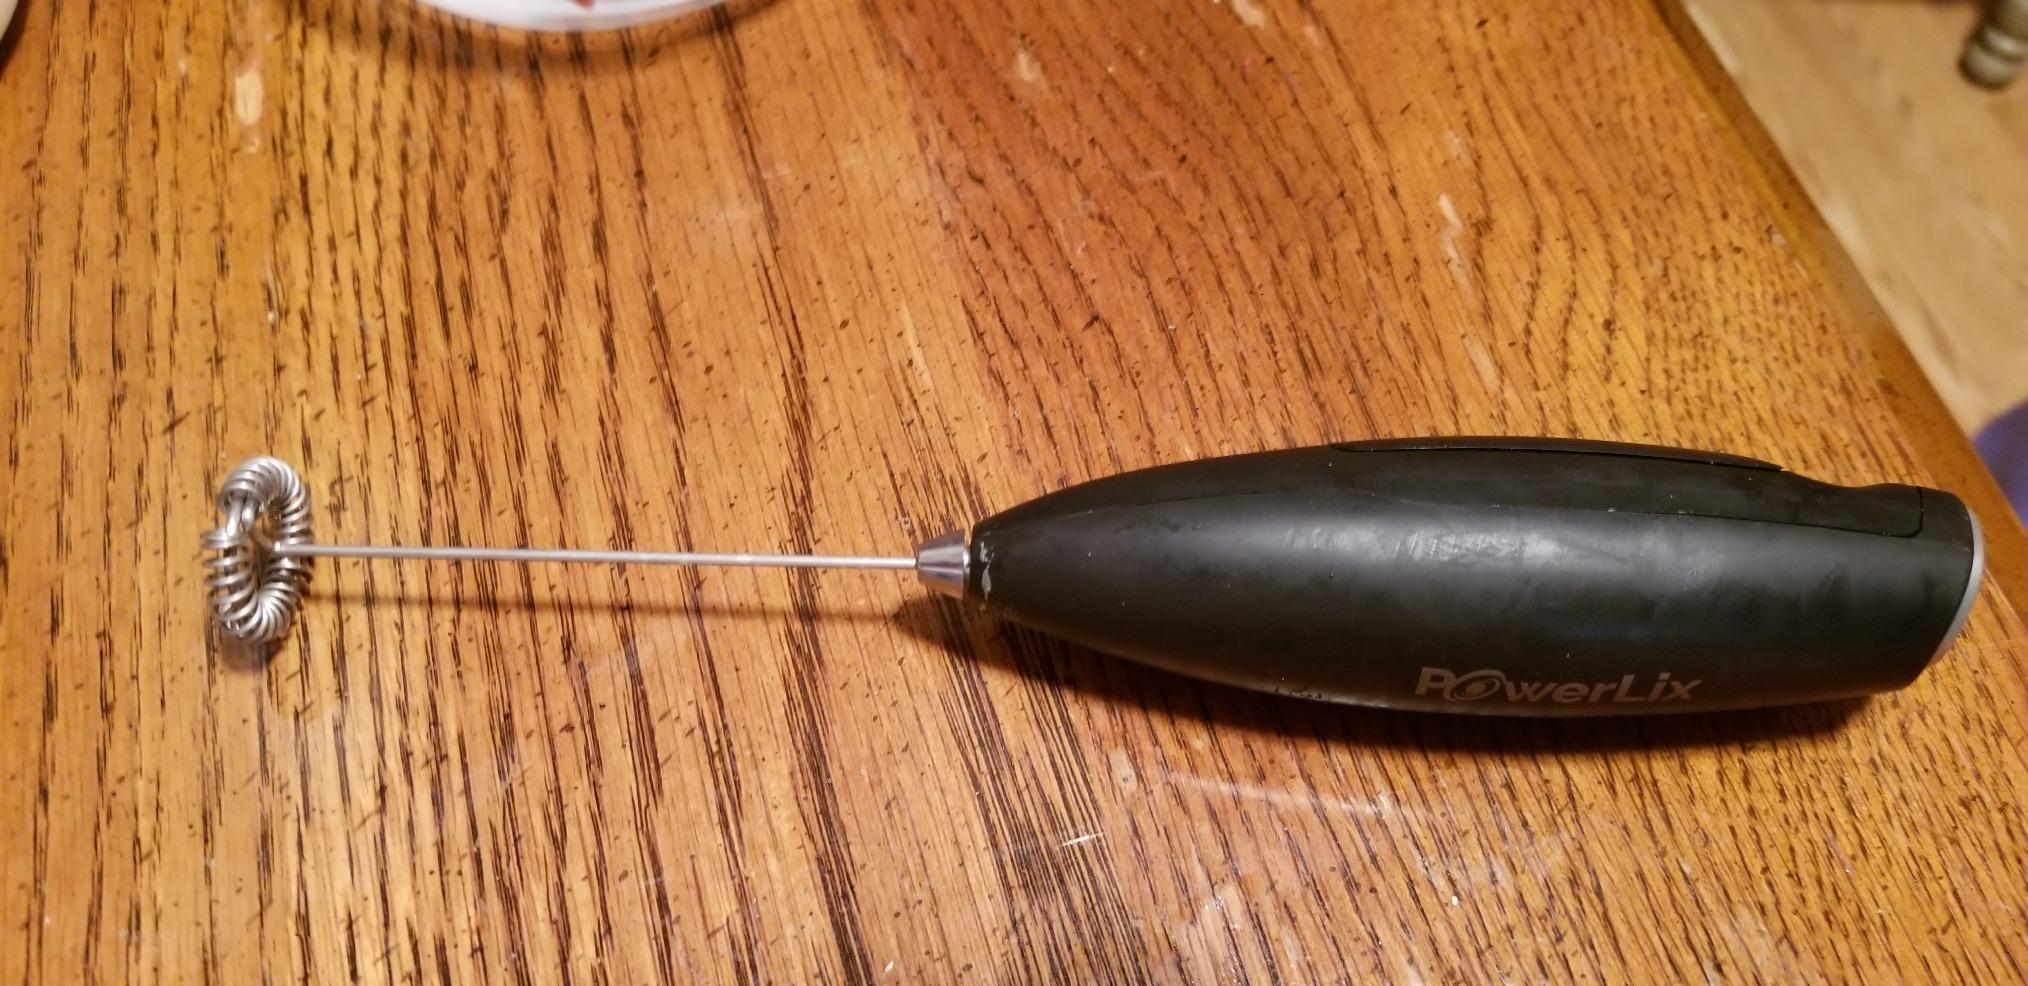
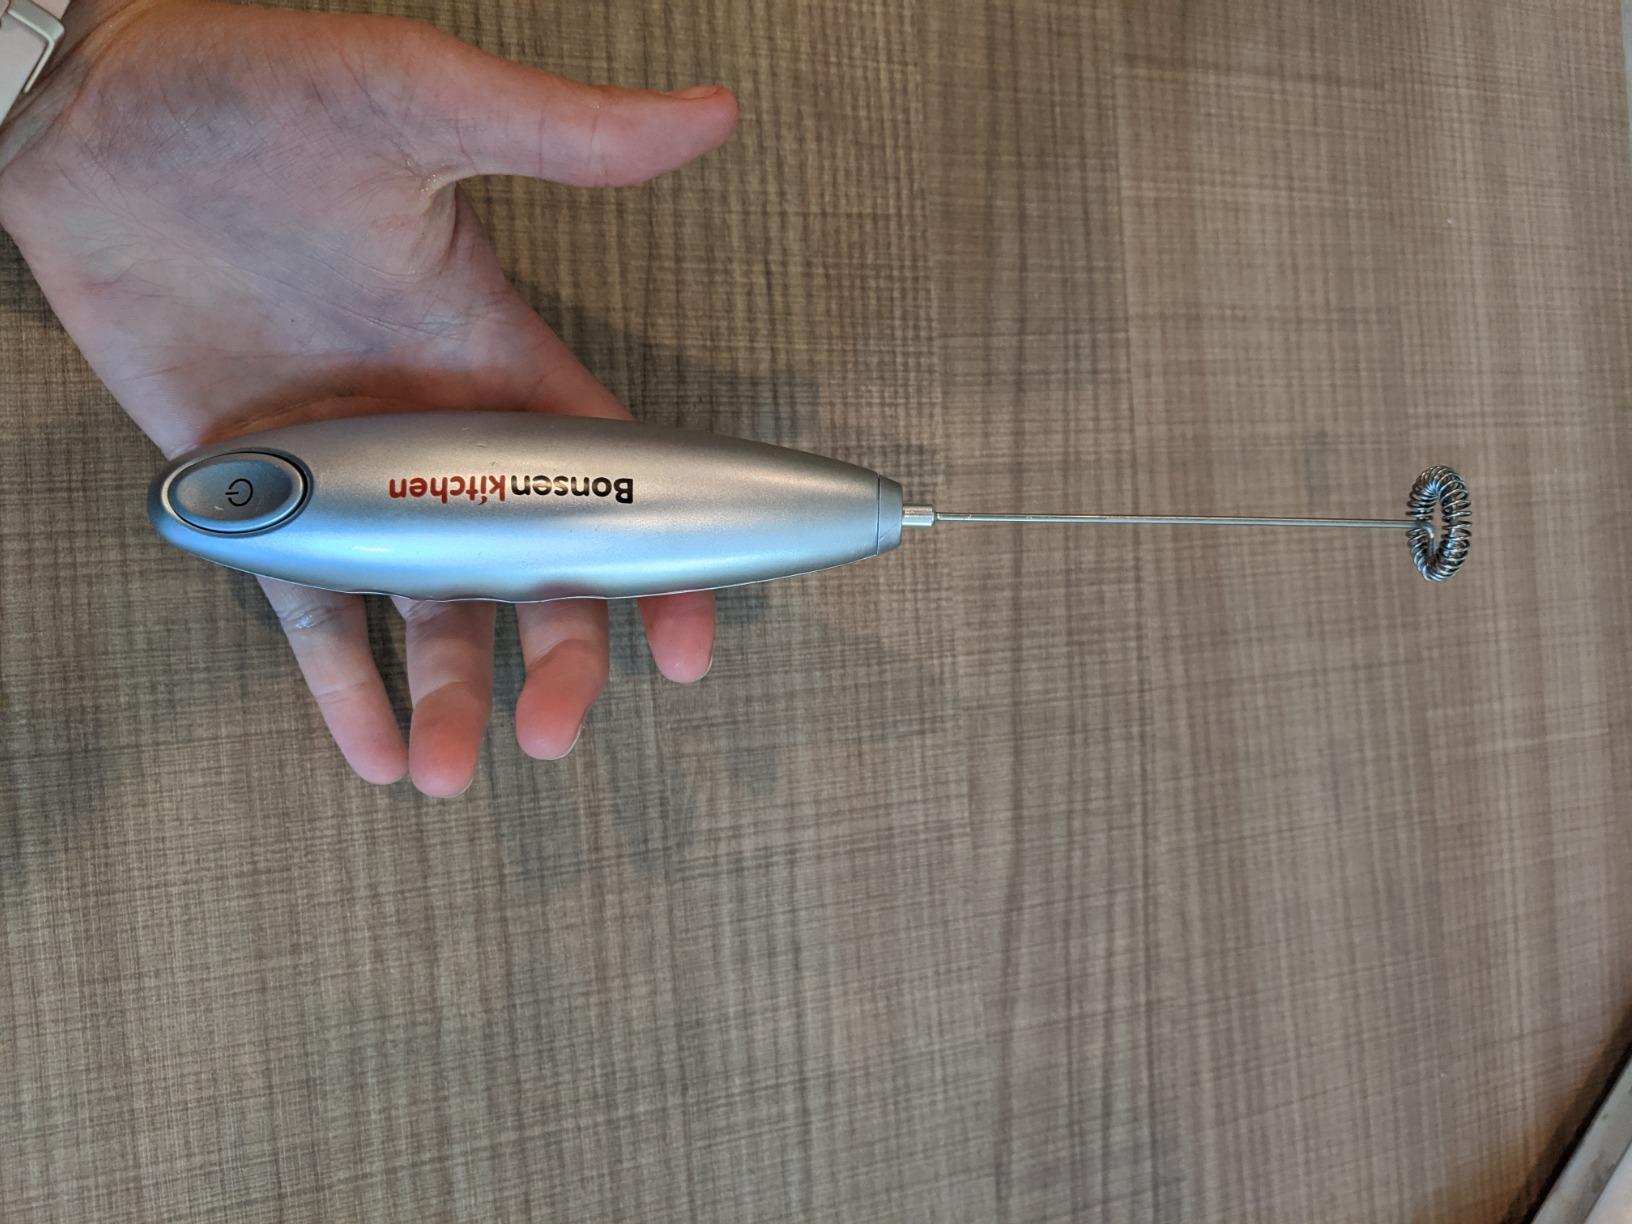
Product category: items_mixer
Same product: no